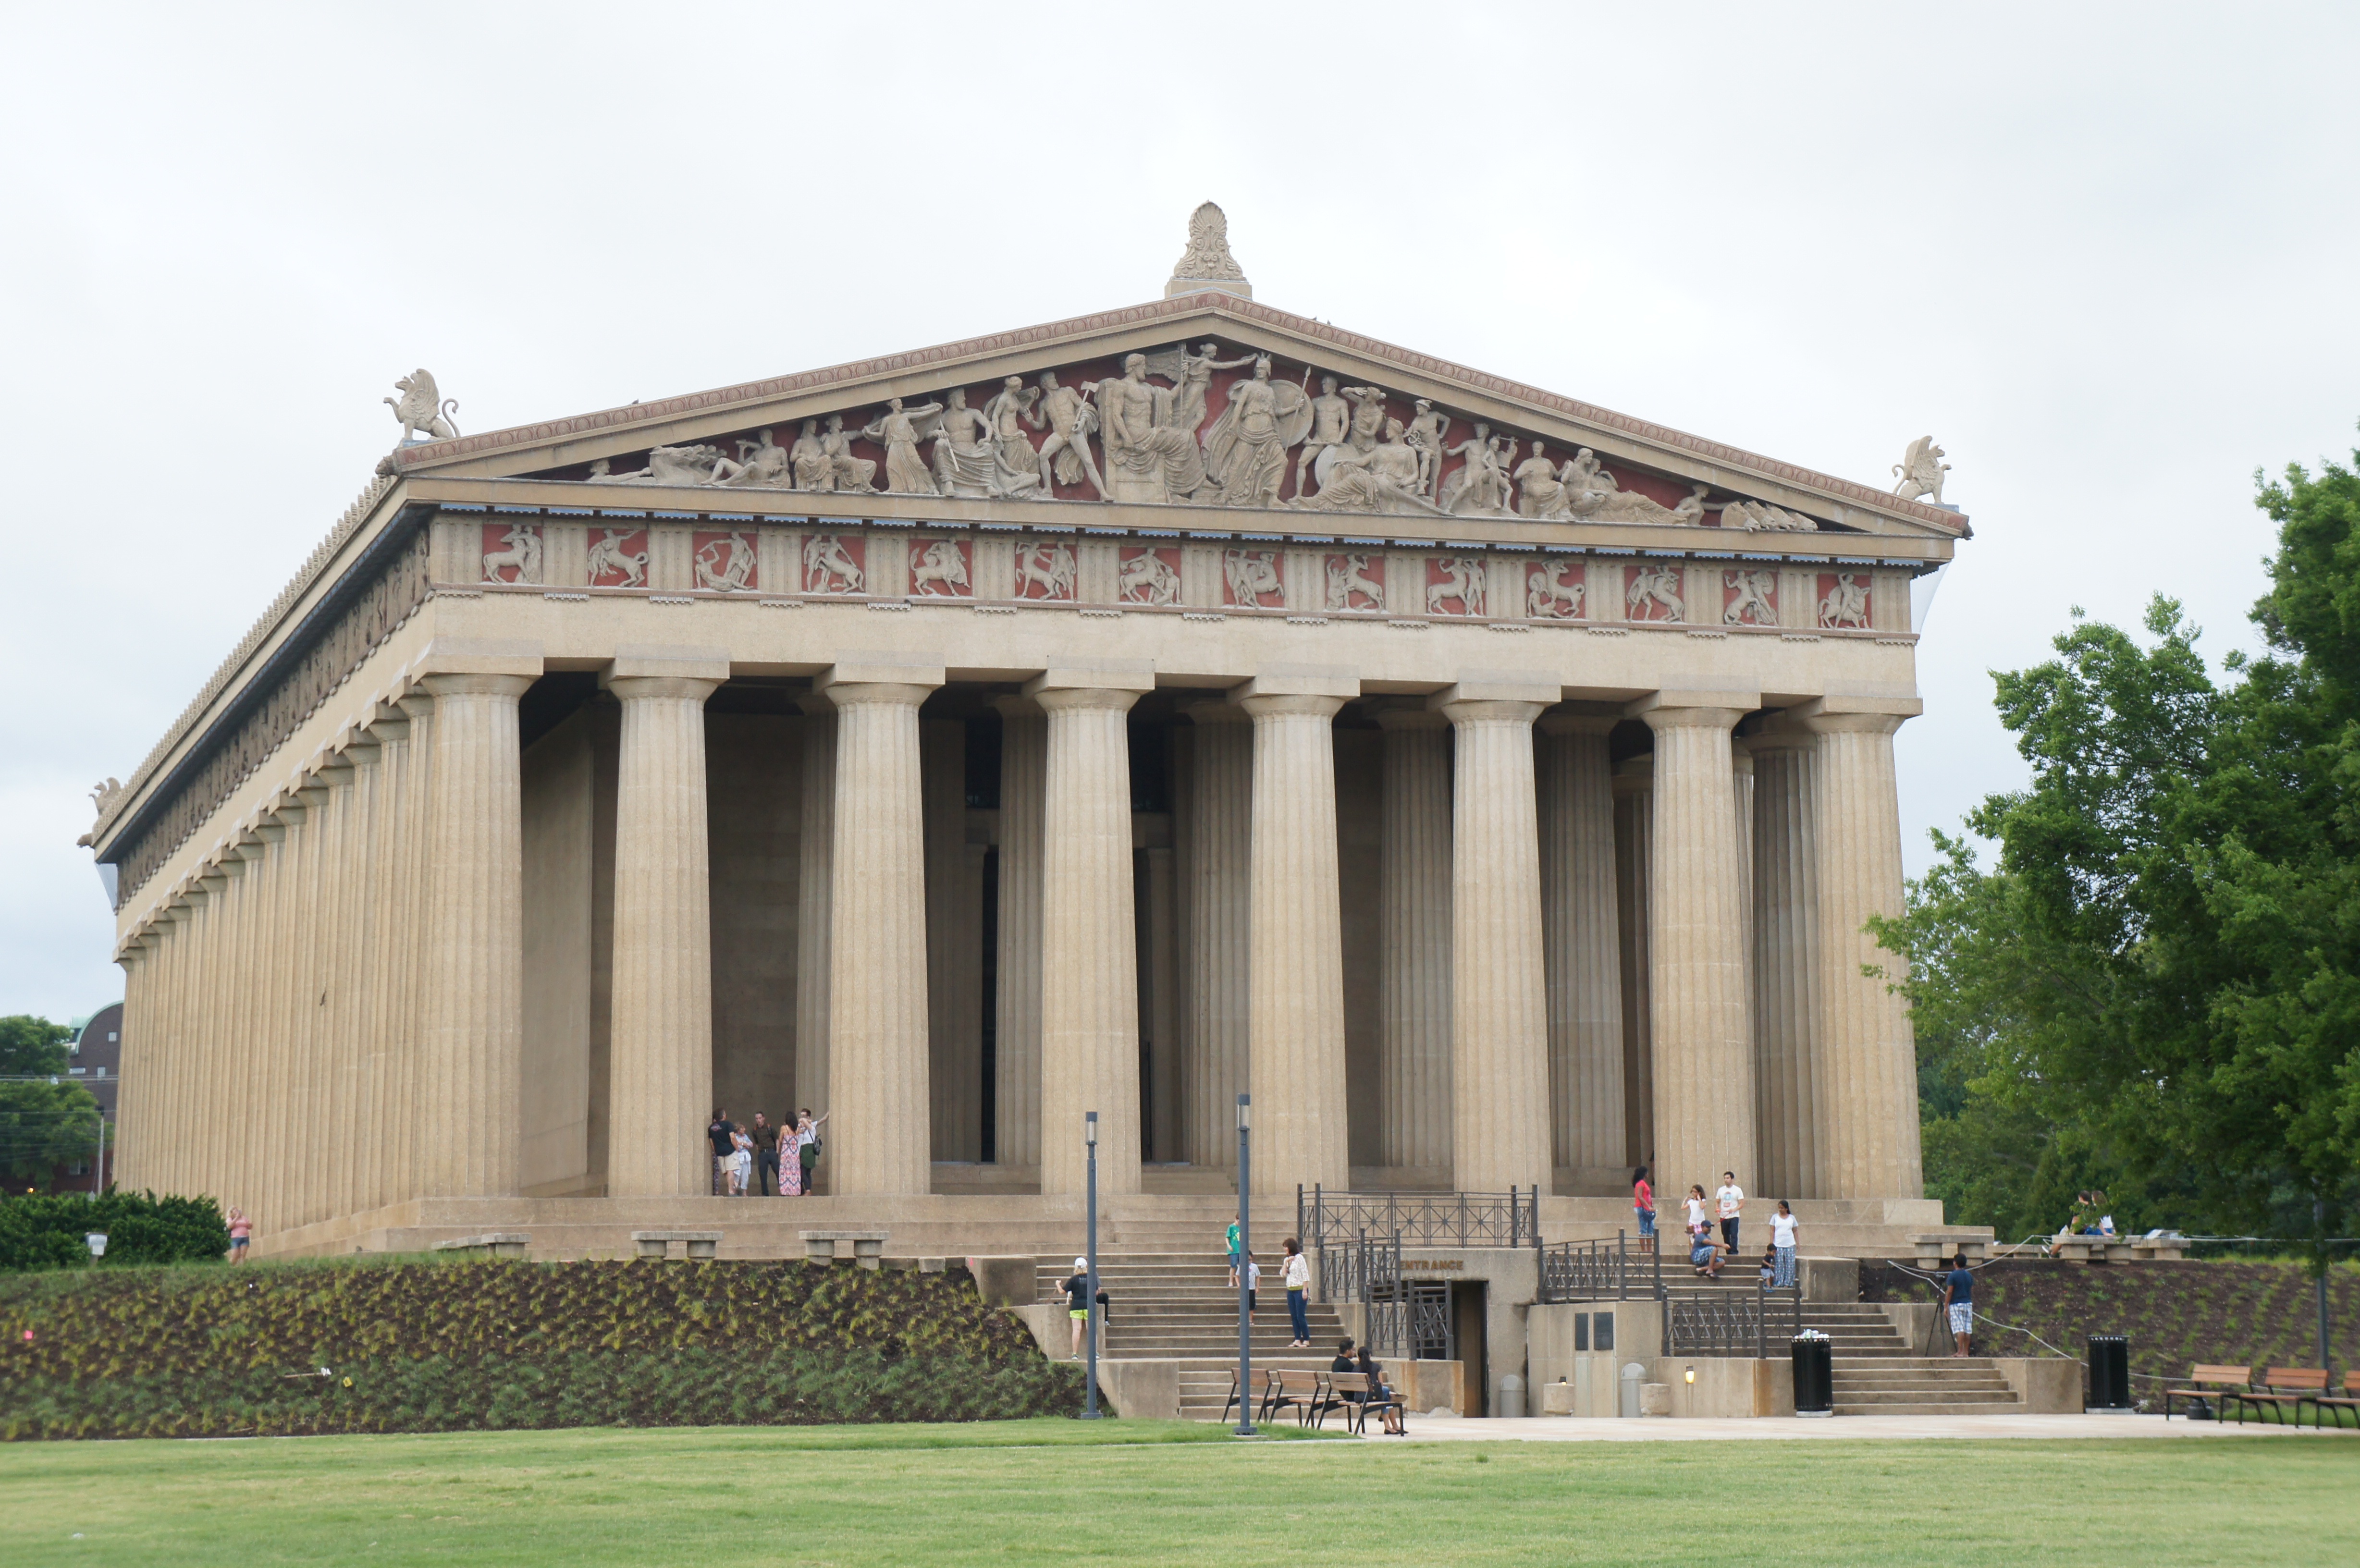
architecture, structure, building, stone, monument, travel, column, park, usa, landmark, facade, place of worship, southern, memorial, estate, nashville, parthenon, centennial park, roman temple, classical architecture, tn, ancient roman architecture, ancient greek temple